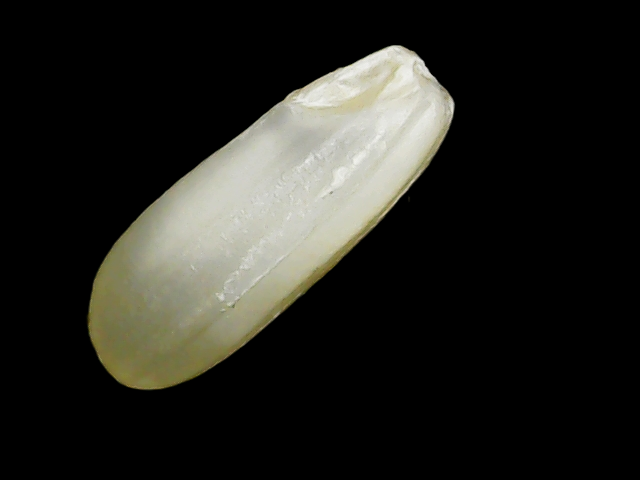
Rice variety: Binadhan23